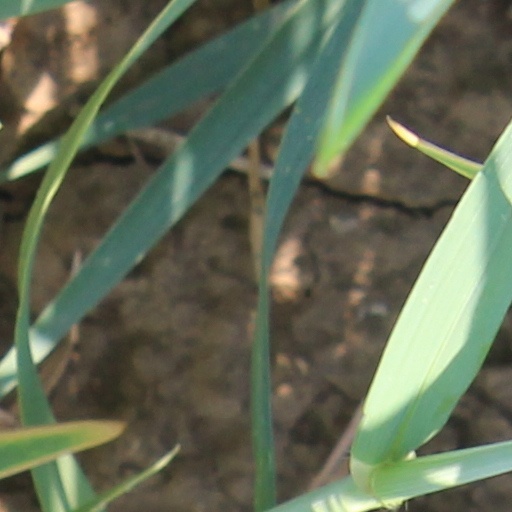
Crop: wheat